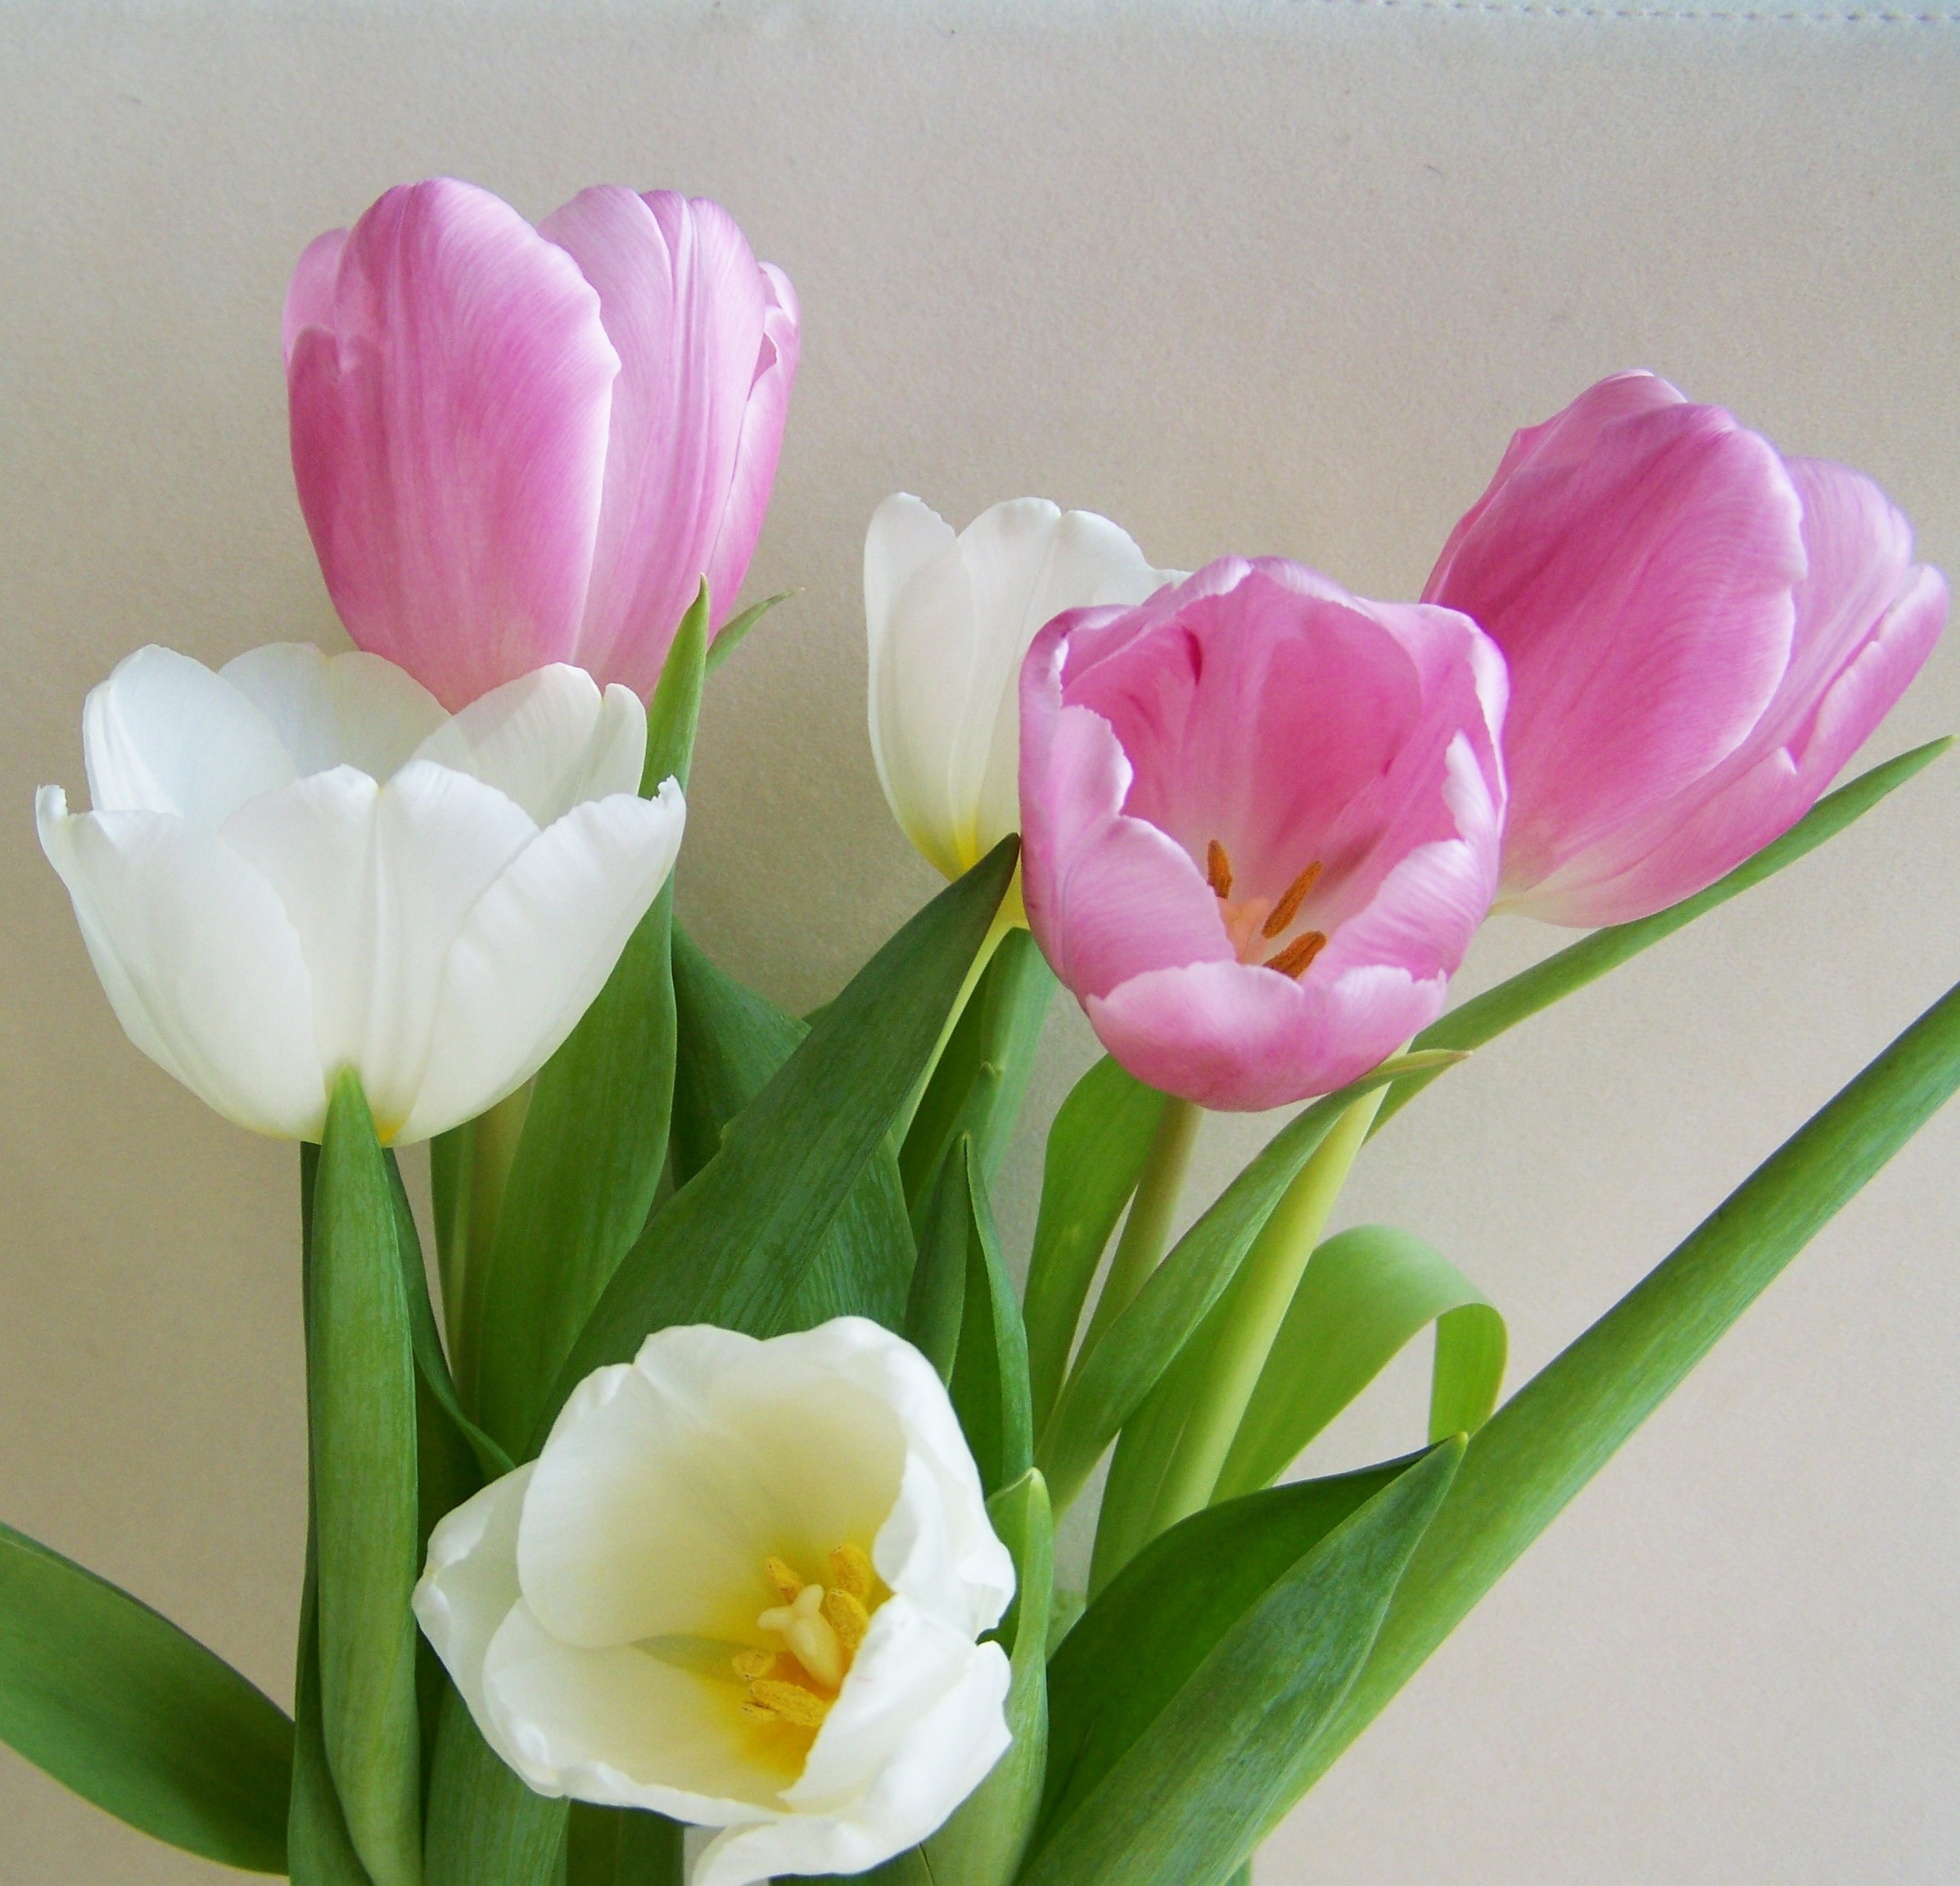
plant, flower, petal, tulip, tulip bouquet, cut flower, flowering plant, pinkish white, lily family, land plant